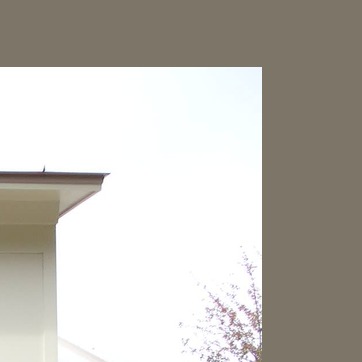
Material: sky